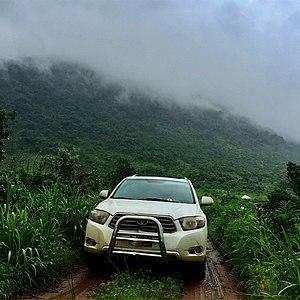
La Guinée, en forme longue la république de Guinée, est un pays d’Afrique de l'Ouest. Riche en ressources naturelles, elle est surnommée le « château d'eau de l'Afrique » et possède le tiers des réserves mondiales de bauxite, elle est surnommée le « scandale géologique ». Elle prend son indépendance de la France le 2 octobre 1958, ce qui en fait le premier pays de l'Afrique française subsaharienne à le faire.